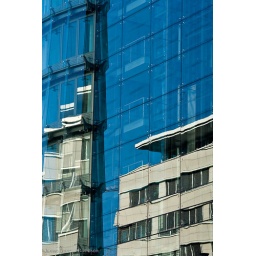
Reflections of a building in a glass facade on Friedrichstrasse in East Berlin.